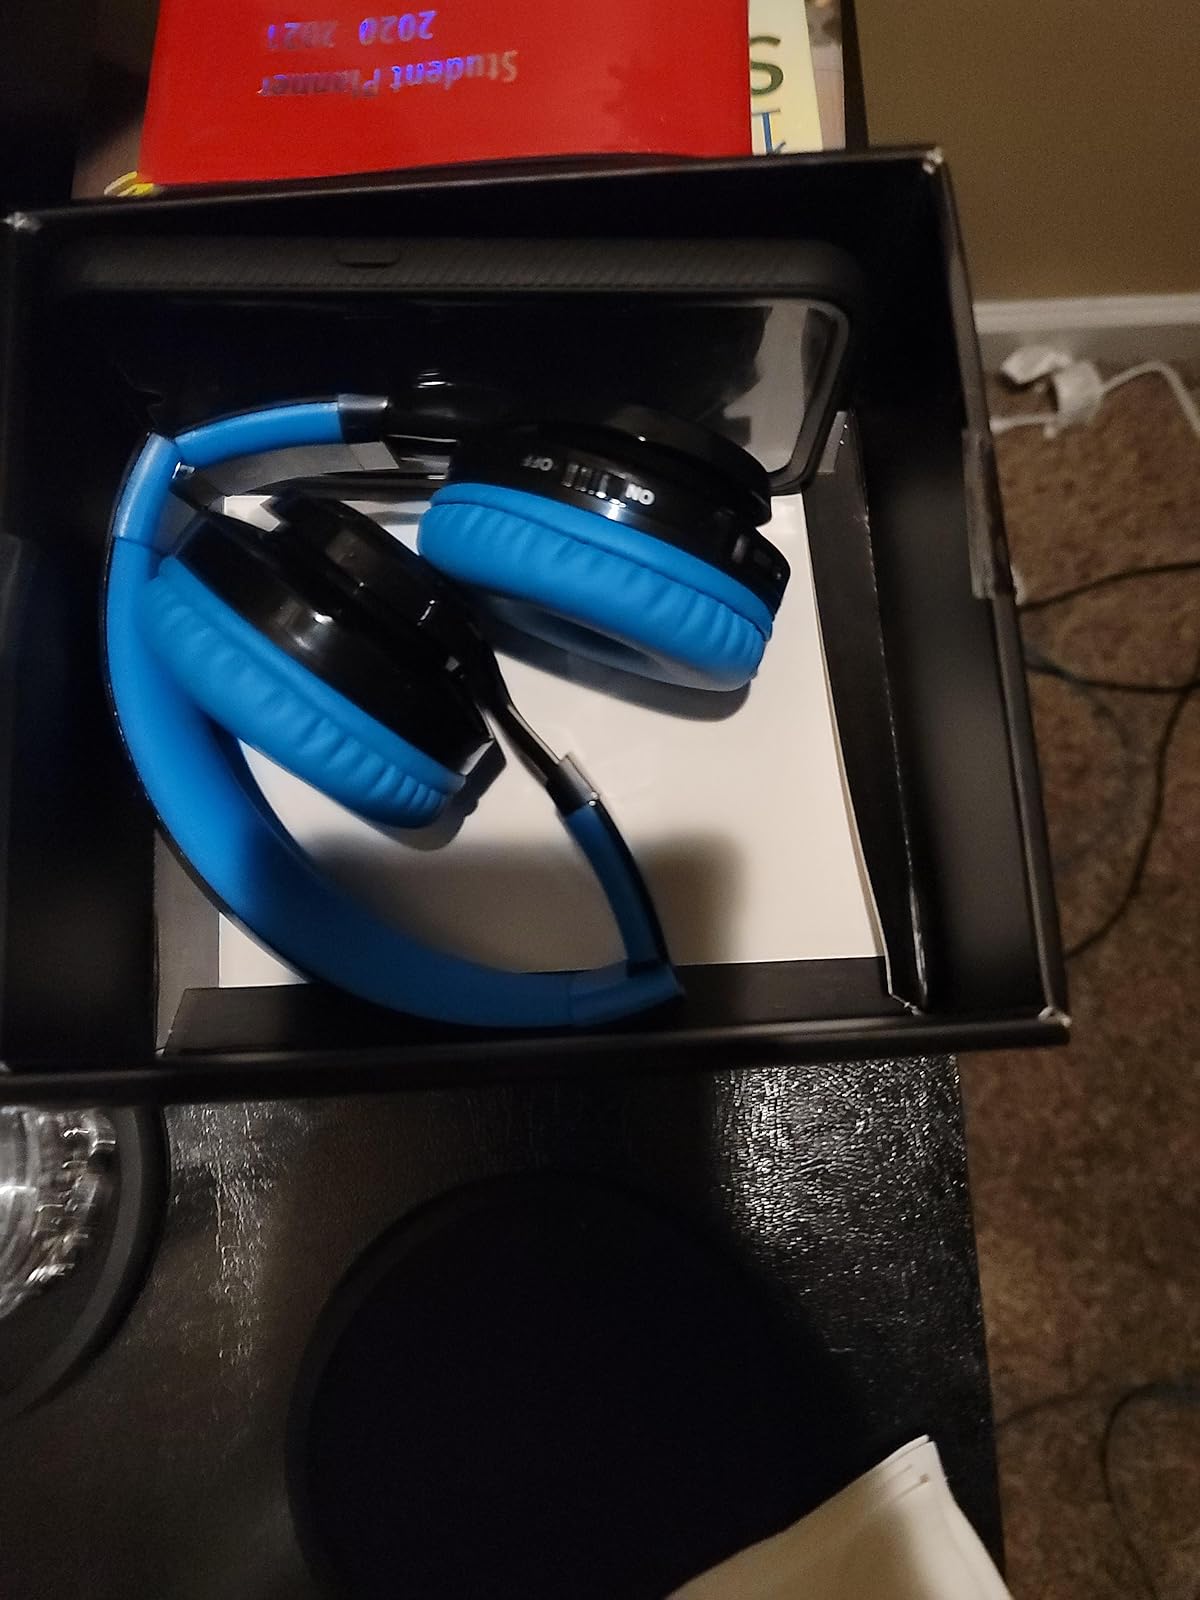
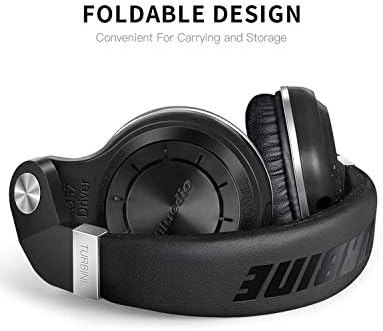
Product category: headphones
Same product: no